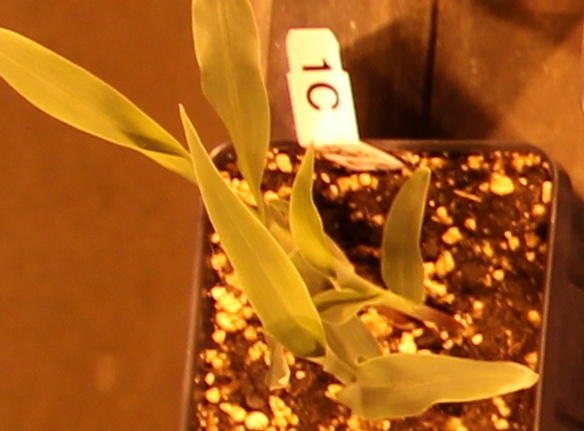
Label: Corn